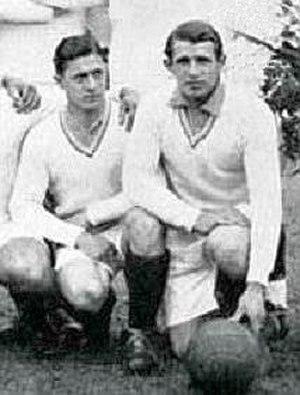
France à la fr:Coupe du monde de football de 1930
Marcel Langiller est un footballeur français né le 2 juin 1908 à Paris 12ᵉ et mort le 25 décembre 1980 à Paris 16ᵉ. Il était attaquant. Son surnom était « la caille ». Comptant 30 sélections avec l'équipe de France, il fût notamment sélectionné pour disputer la Coupe du monde 1930 en Uruguay.
L'équipe de France de football, créée en 1904, est l'équipe nationale qui représente la France dans les compétitions internationales masculines de football, sous l'égide de la Fédération française de football. Elle consiste en une sélection des meilleurs joueurs français. Les joueurs sont traditionnellement appelés Les Tricolores ou encore Les Bleus. De nos jours c'est cette dernière appellation qui est la plus usitée.
Le Cercle athlétique de Paris-Charenton, abrégé en CAP-Charenton, est un club de football français fondé en 1896 sous le nom de Nationale de Saint-Mandé. Il emménage en 1905 au stade de Charentonneau à Maisons-Alfort, commune tout proche de Paris située dans le département de la Seine. Renommé en 1905 en Cercle Athlétique de Paris, c'est sous ce nom que le club obtient ses plus grands succès jusque dans les années 1920.